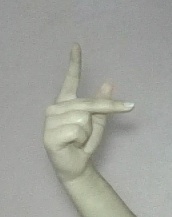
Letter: dha